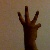
The image shows a hand gesture representing the number 6 in Indian Sign Language.